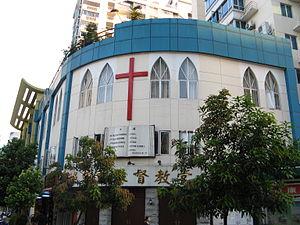
L'Église adventiste du septième jour est une « dénomination » chrétienne née d'un mouvement de « réveil ».